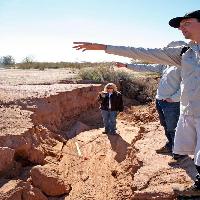
Weather: sun or clear